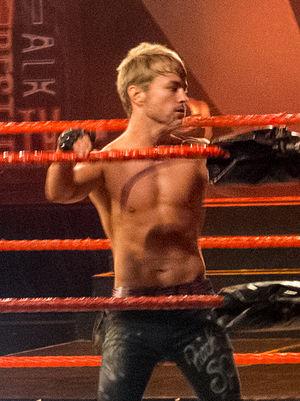
James Michael Curtin est un catcheur anglais. Il travaille actuellement à la World Wrestling Entertainment dans la division NXT sous le nom de Drake Maverick.